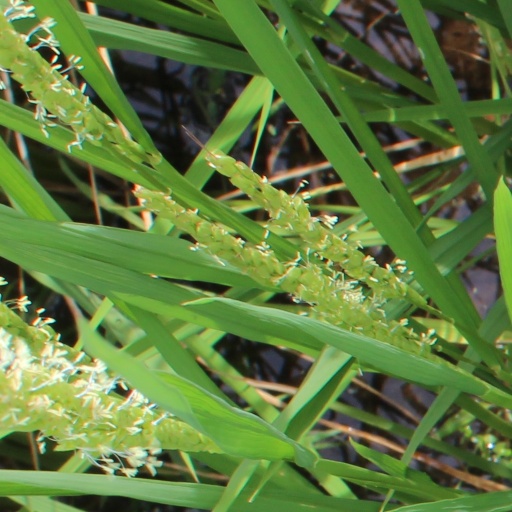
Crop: rice